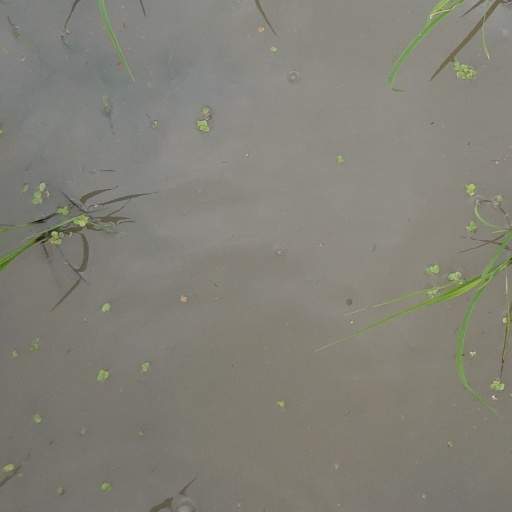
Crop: rice